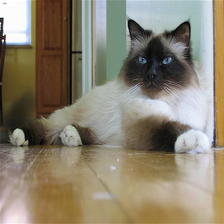
Species: cat
Breed: Birman